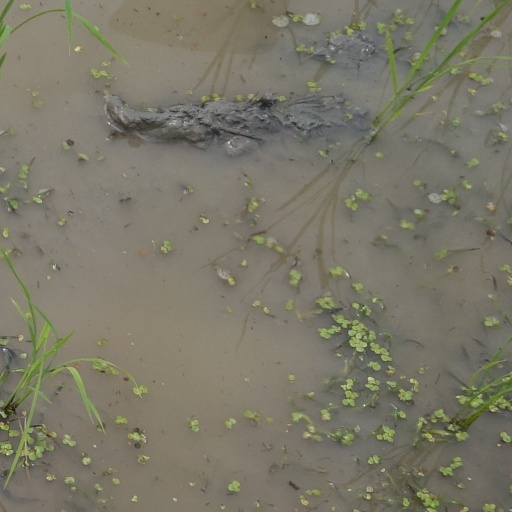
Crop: rice